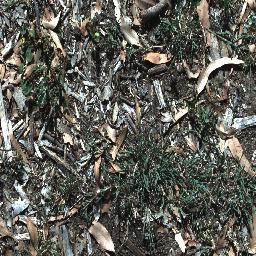
Label: negative